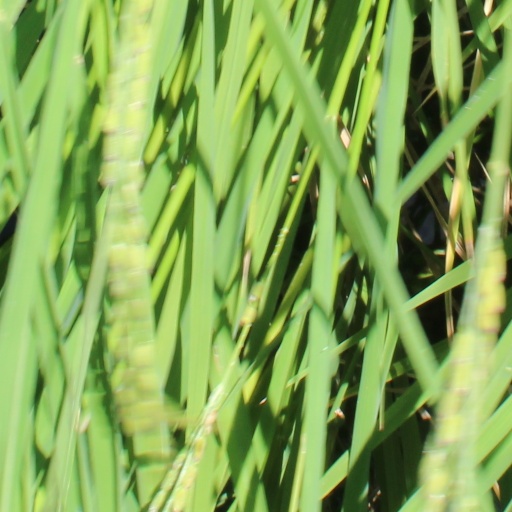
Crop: rice